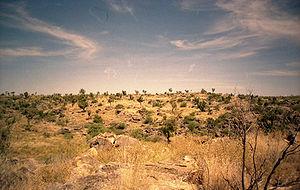
Cet article recense les sites inscrits au patrimoine mondial en Australie.
Riversleigh, au Nord-Ouest du Queensland, en Australie, est un site fossilifère de plus de 100 km² de superficie contenant des restes d'anciens animaux notamment mammifères datant de l'Oligocène et du Miocène. Inscrit à la liste du patrimoine mondial de l'Humanité en 1994, la réserve est située à proximité du parc national Boodjamulla.
Trilophosuchus est un genre éteint de crocodiles de la sous-famille des Mekosuchinae. Il a vécu en Australie, où ses fossiles ont été trouvés à Riversleigh, dans le nord-ouest du Queensland, dans des sédiments datés du Miocène moyen, soit il y a environ entre 15,97 et 11,63 millions d'années.